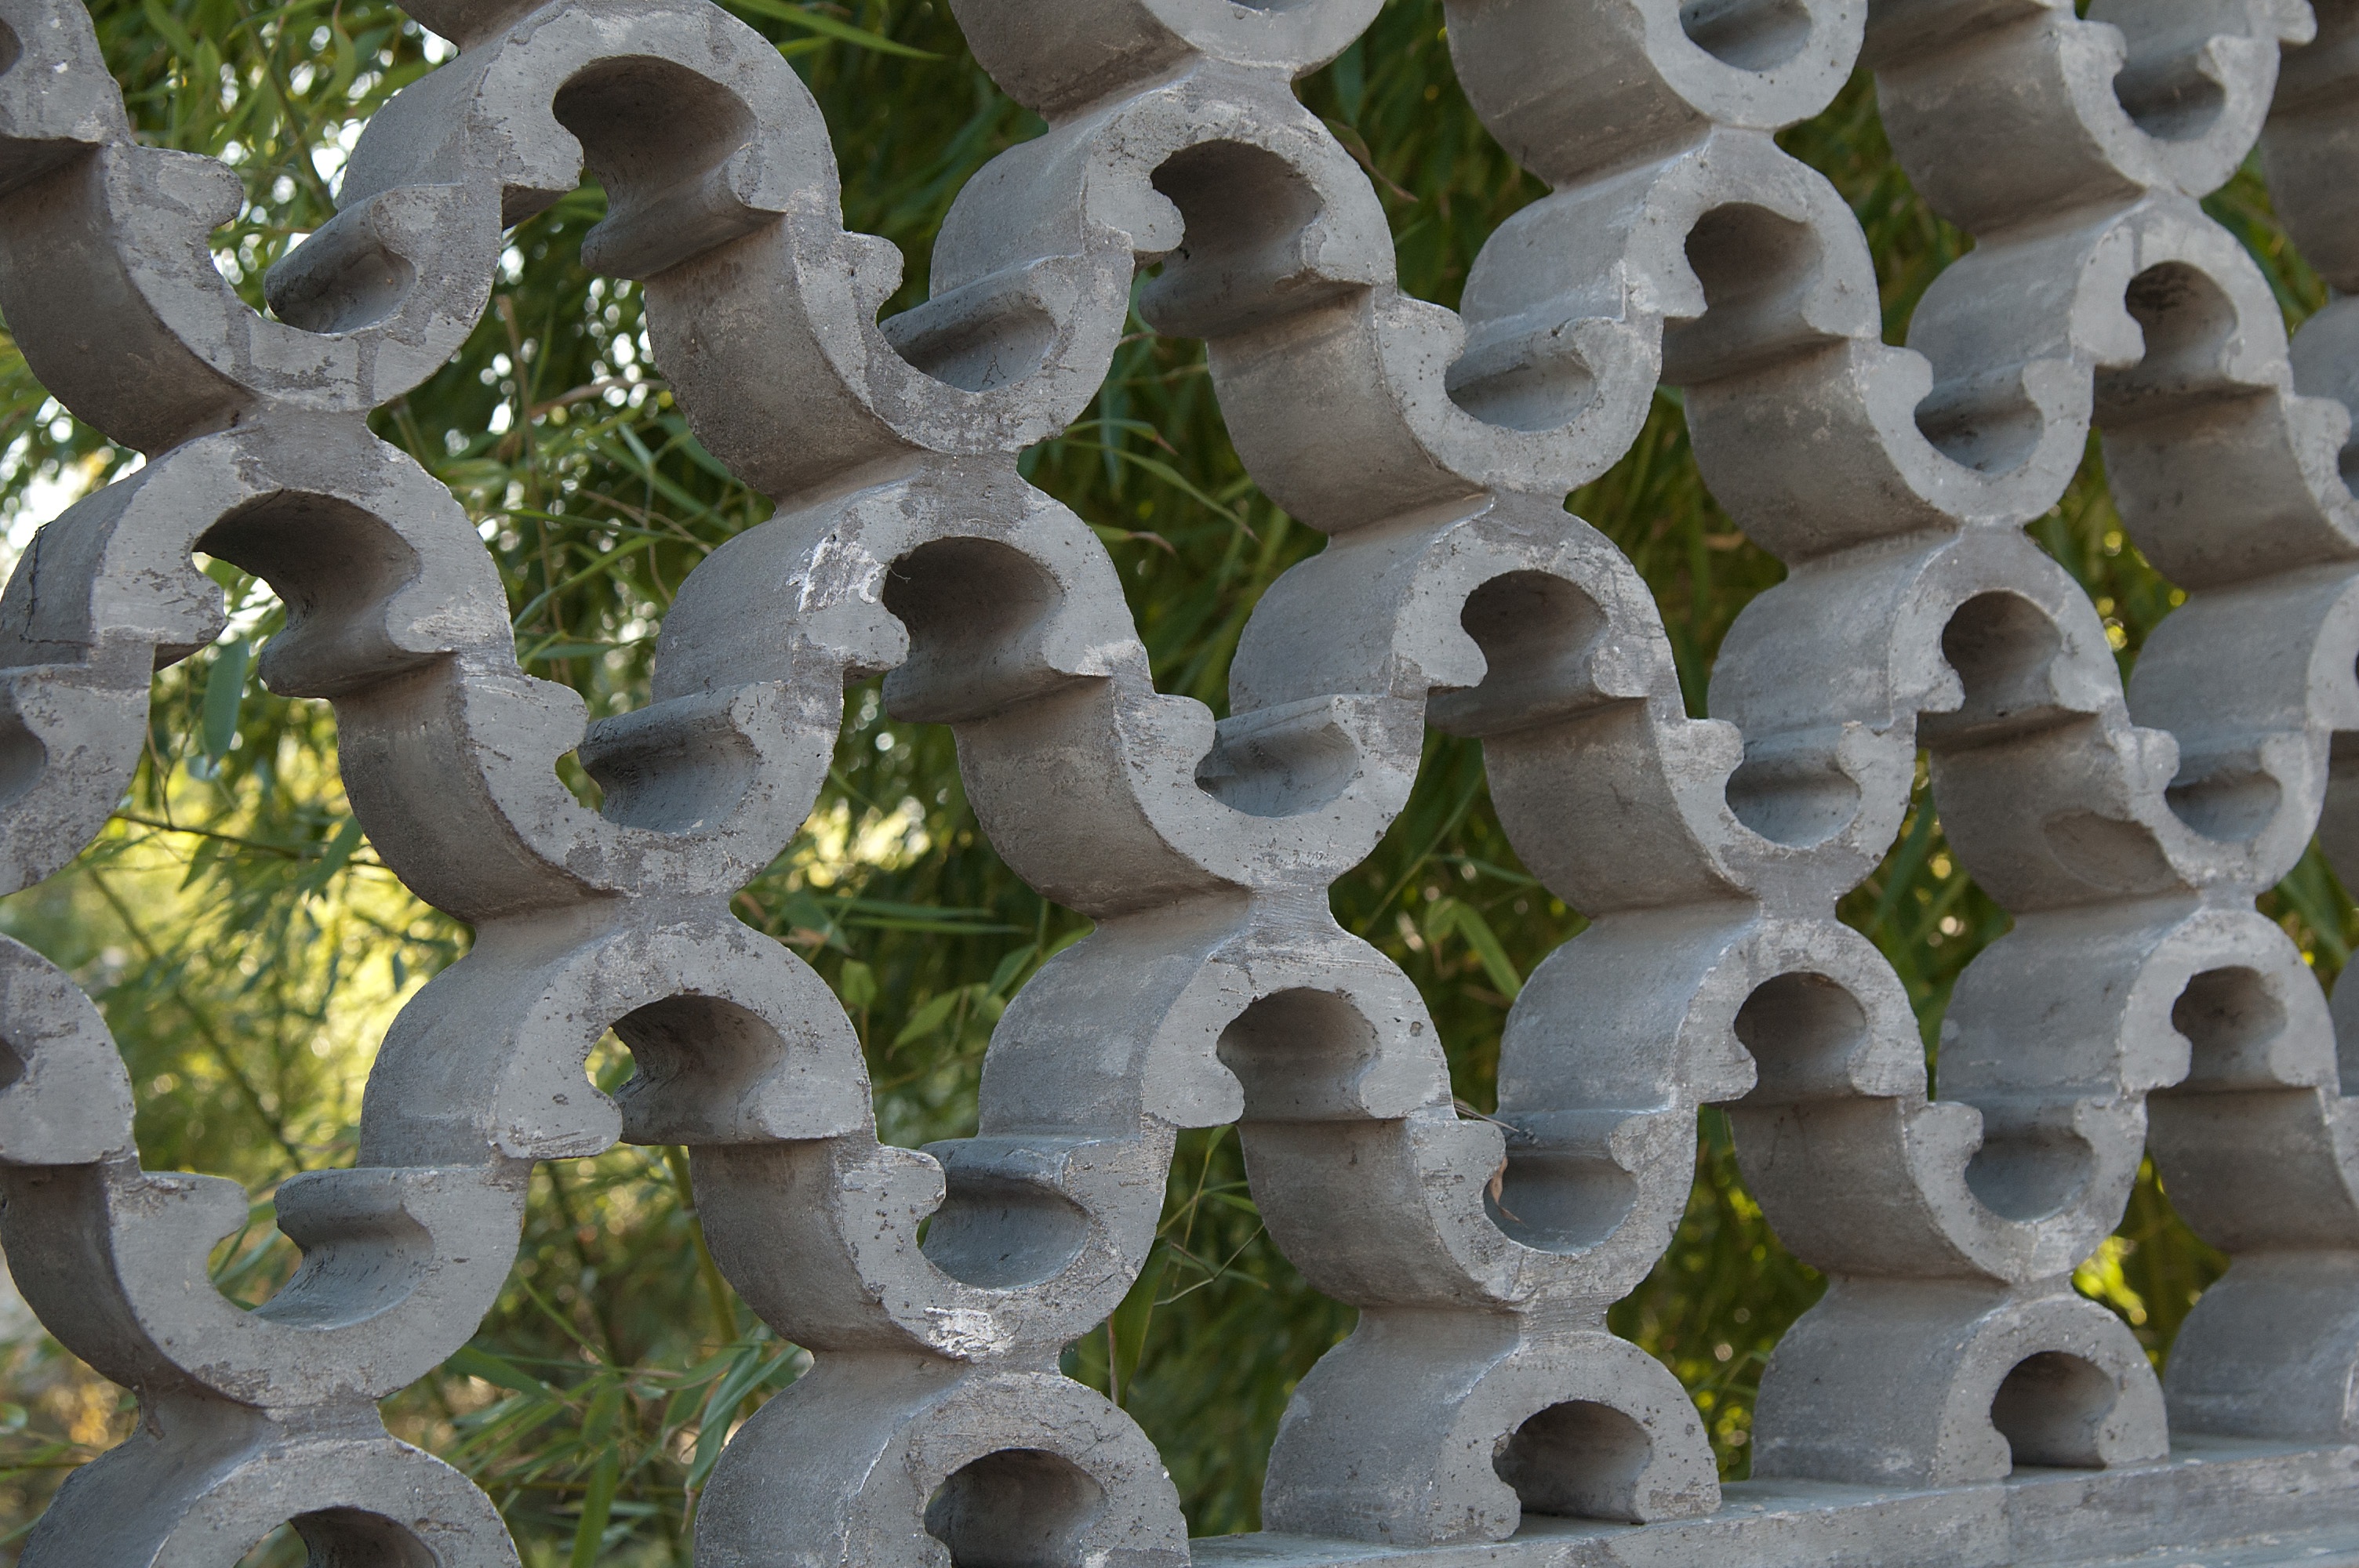
fence, structure, flower, stone, pattern, column, garden, material, sculpture, art, carving, frankfurt am main germany, stone carving, baluster, bethmannpark